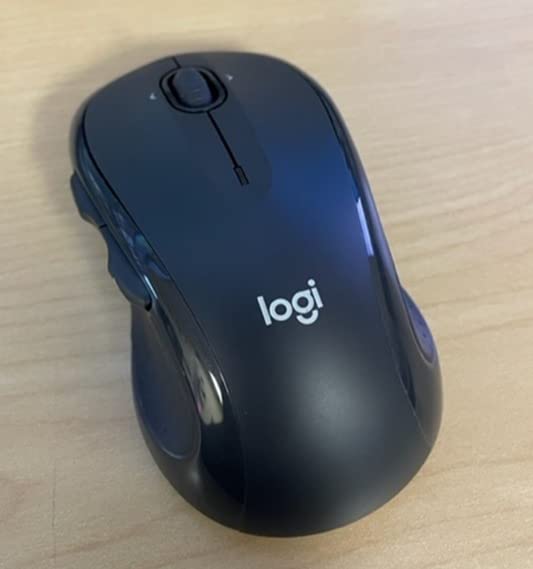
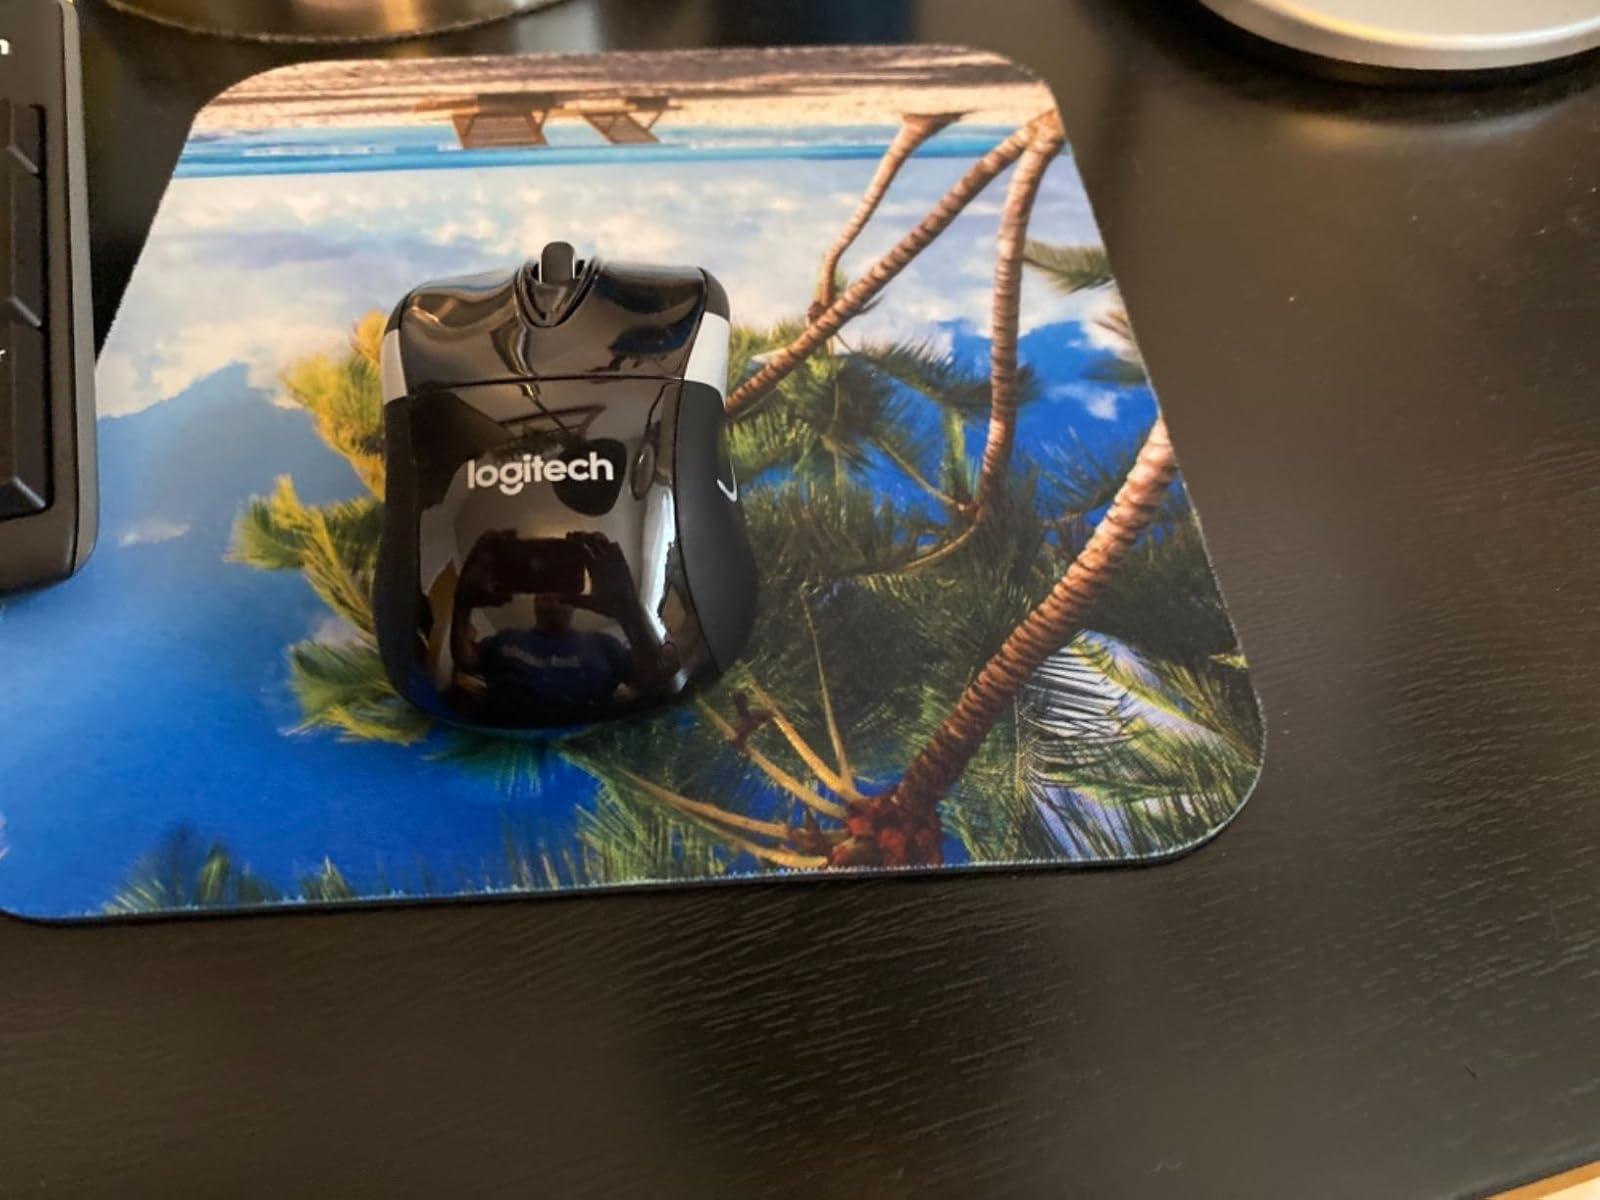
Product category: mouse
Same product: no